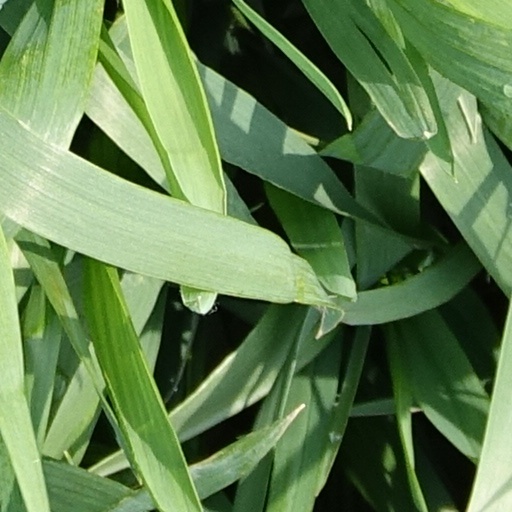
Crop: wheat